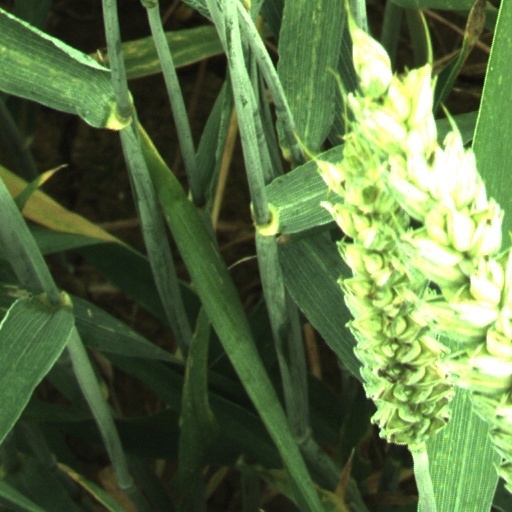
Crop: wheat